Renfro Mill

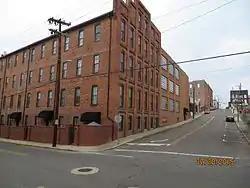

Renfro Mill, also known as R. Roberts Leaf Tobacco House, is a historic industrial building located at Mount Airy, Surry County, North Carolina. The original section was built as a tobacco barn about 1893. The largest addition was built in 1946–1947. It is a one- to 4 1/2-story, brick, concrete, steel, wood, and granite industrial building encompassing 100,000 square feet of space. It was originally built to house a tobacco leaf house, and after 1921 the Renfro company, a sock manufacturer. The mill closed in 1997.